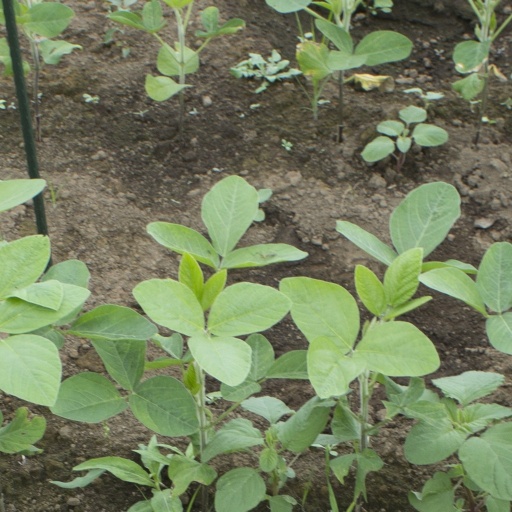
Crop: soybean